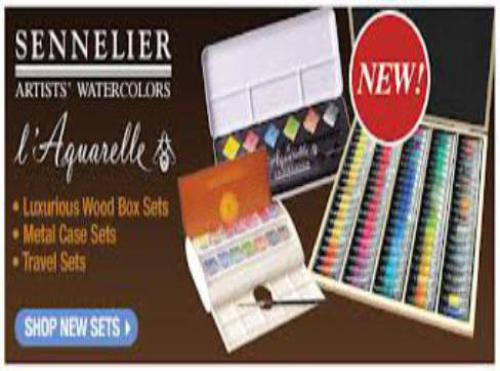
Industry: Necessities